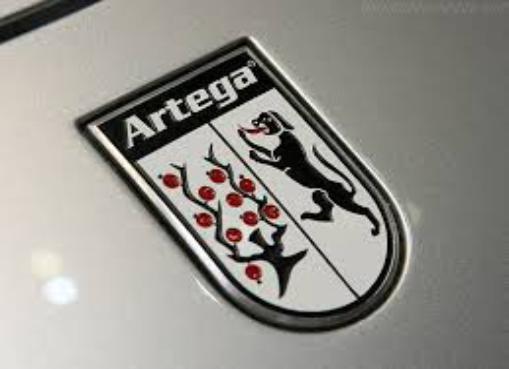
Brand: artega
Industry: Transportation